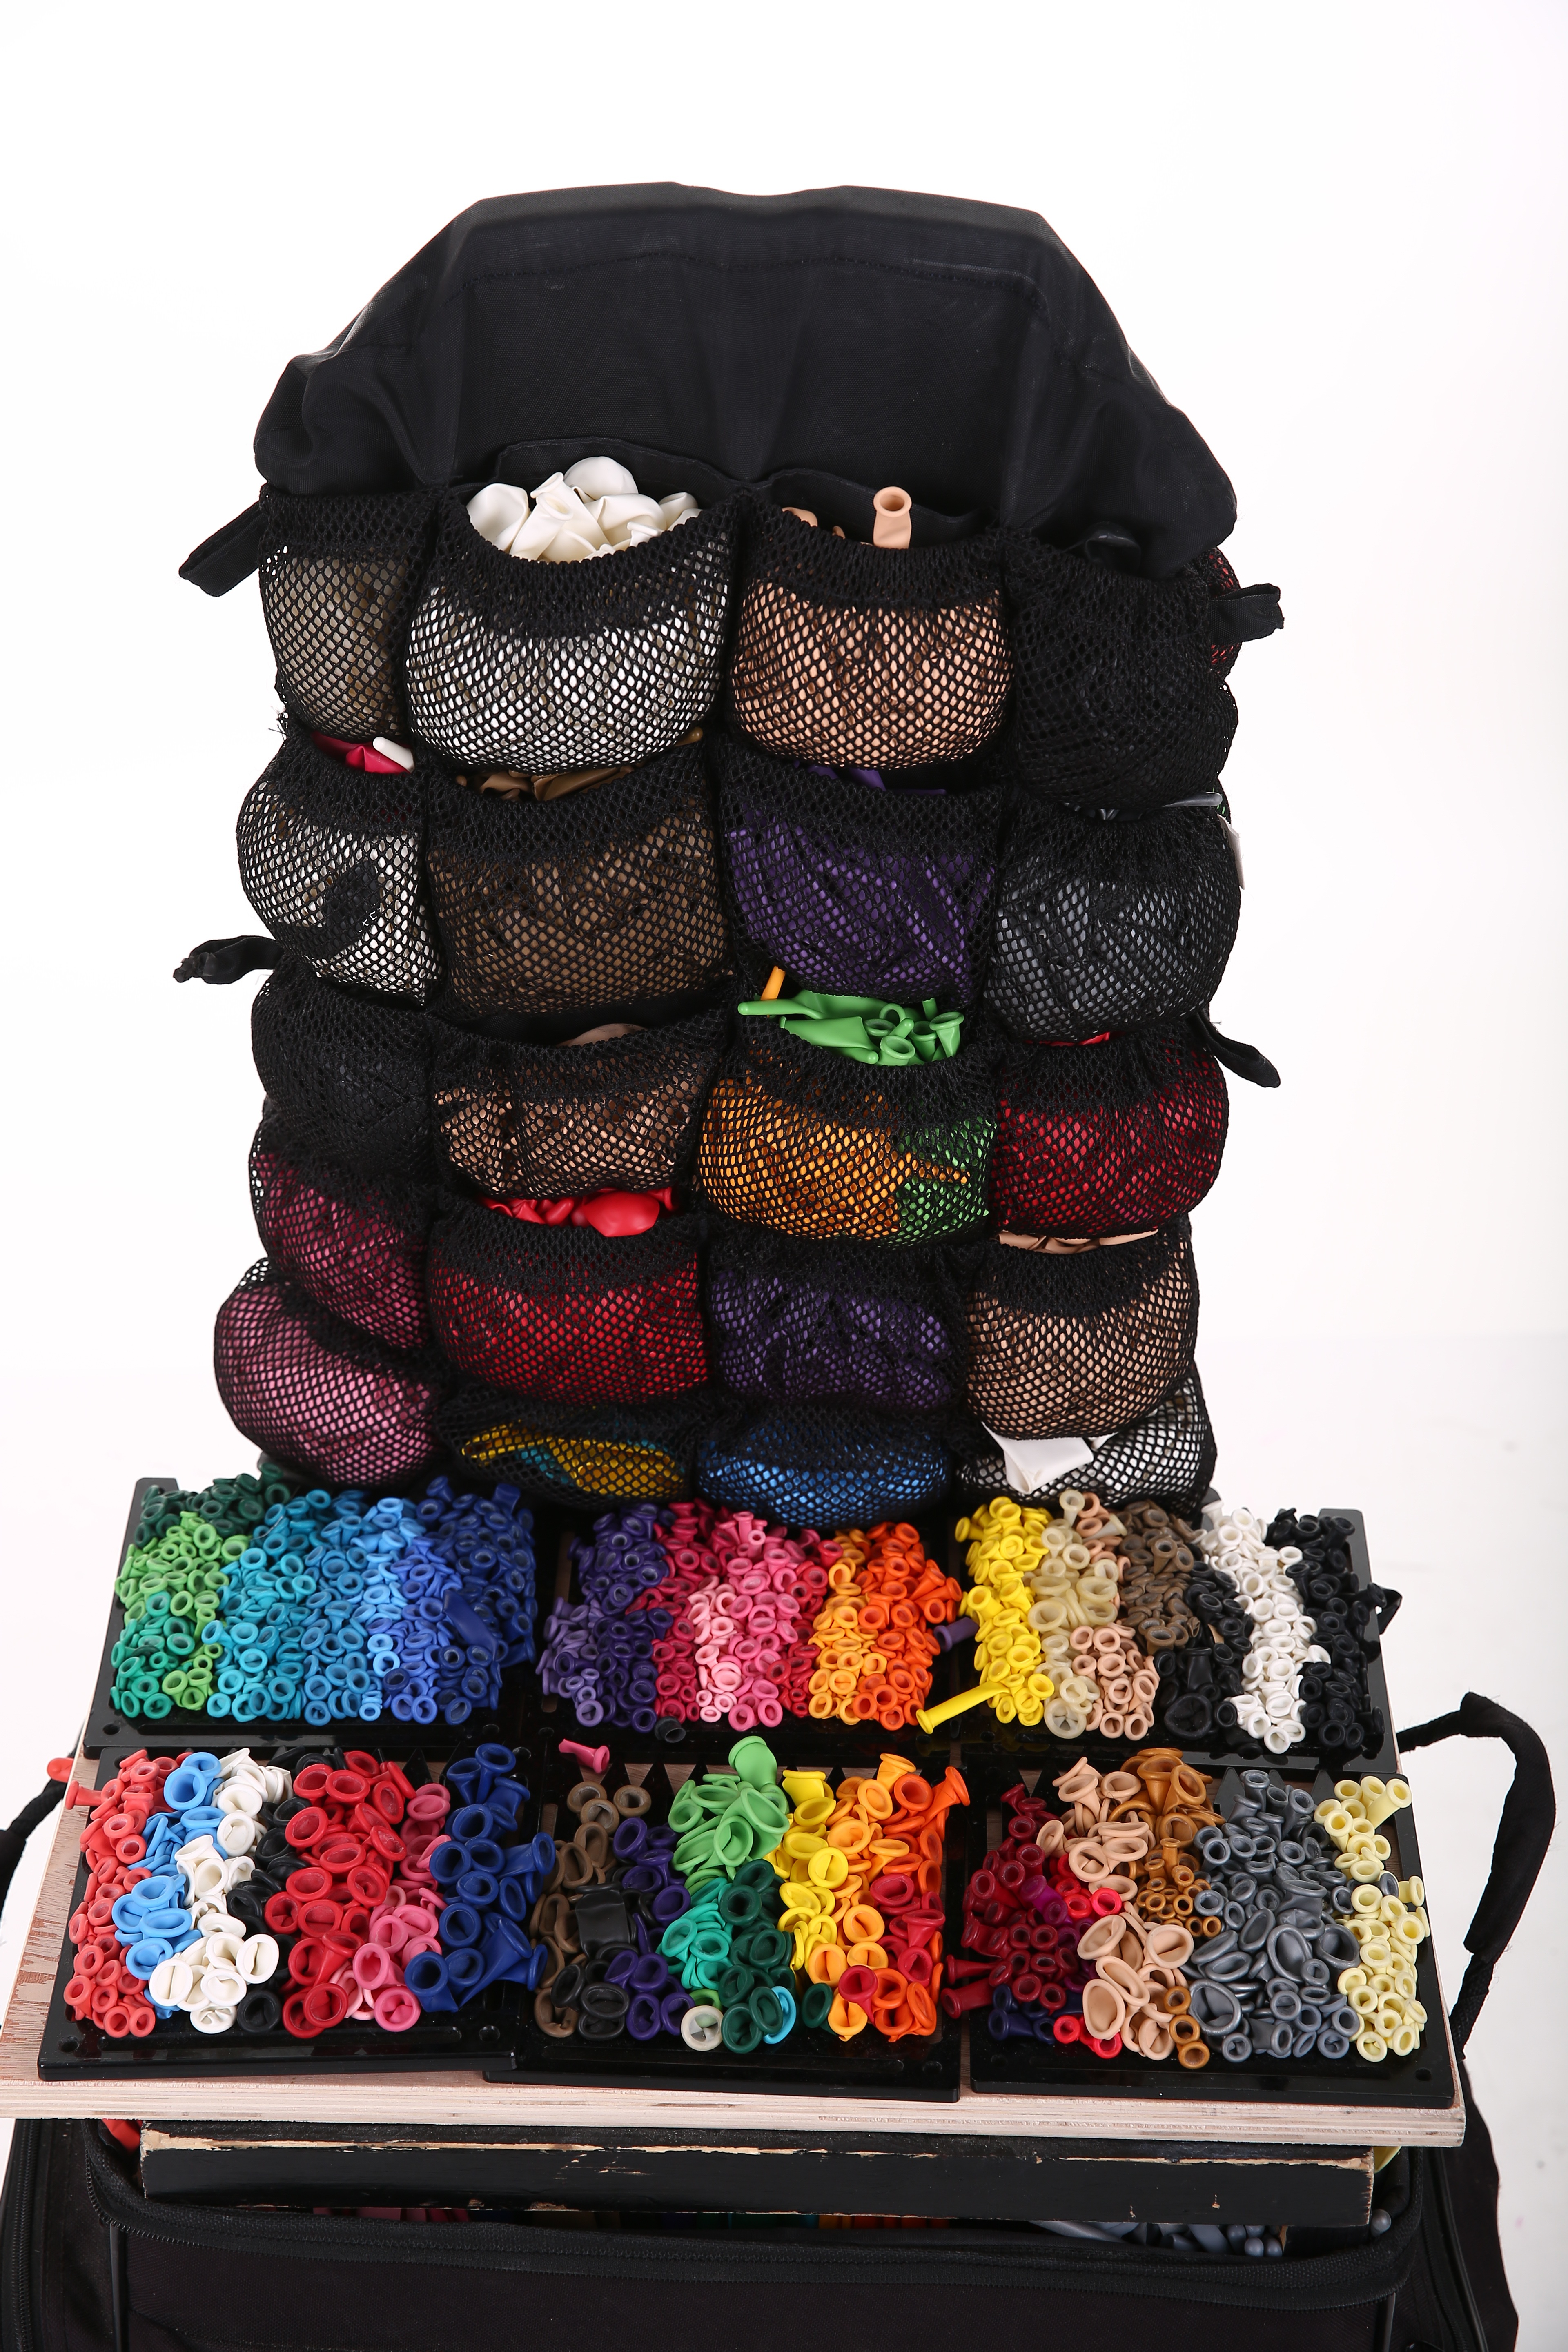
bag, textile, art, crafts, balloons, footwear, fashion accessory